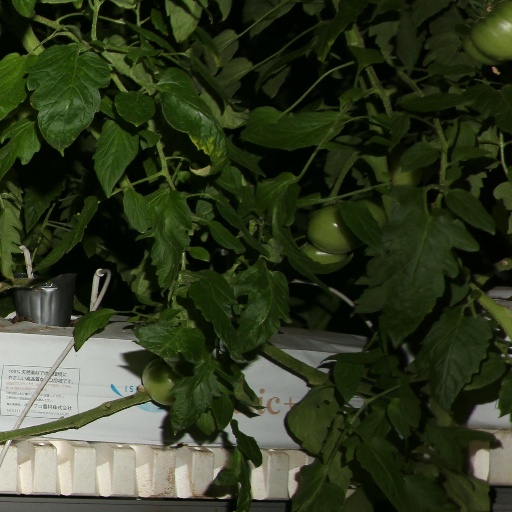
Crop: tomato